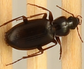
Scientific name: Calathus advena
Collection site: Niwot Ridge Mountain Research Station Site (NIWO), plot NIWO_007